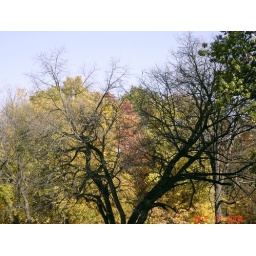
All the leaves in this Chicago northside suburb roadside forrest preserve, and this one bare tree has given up the ghost.